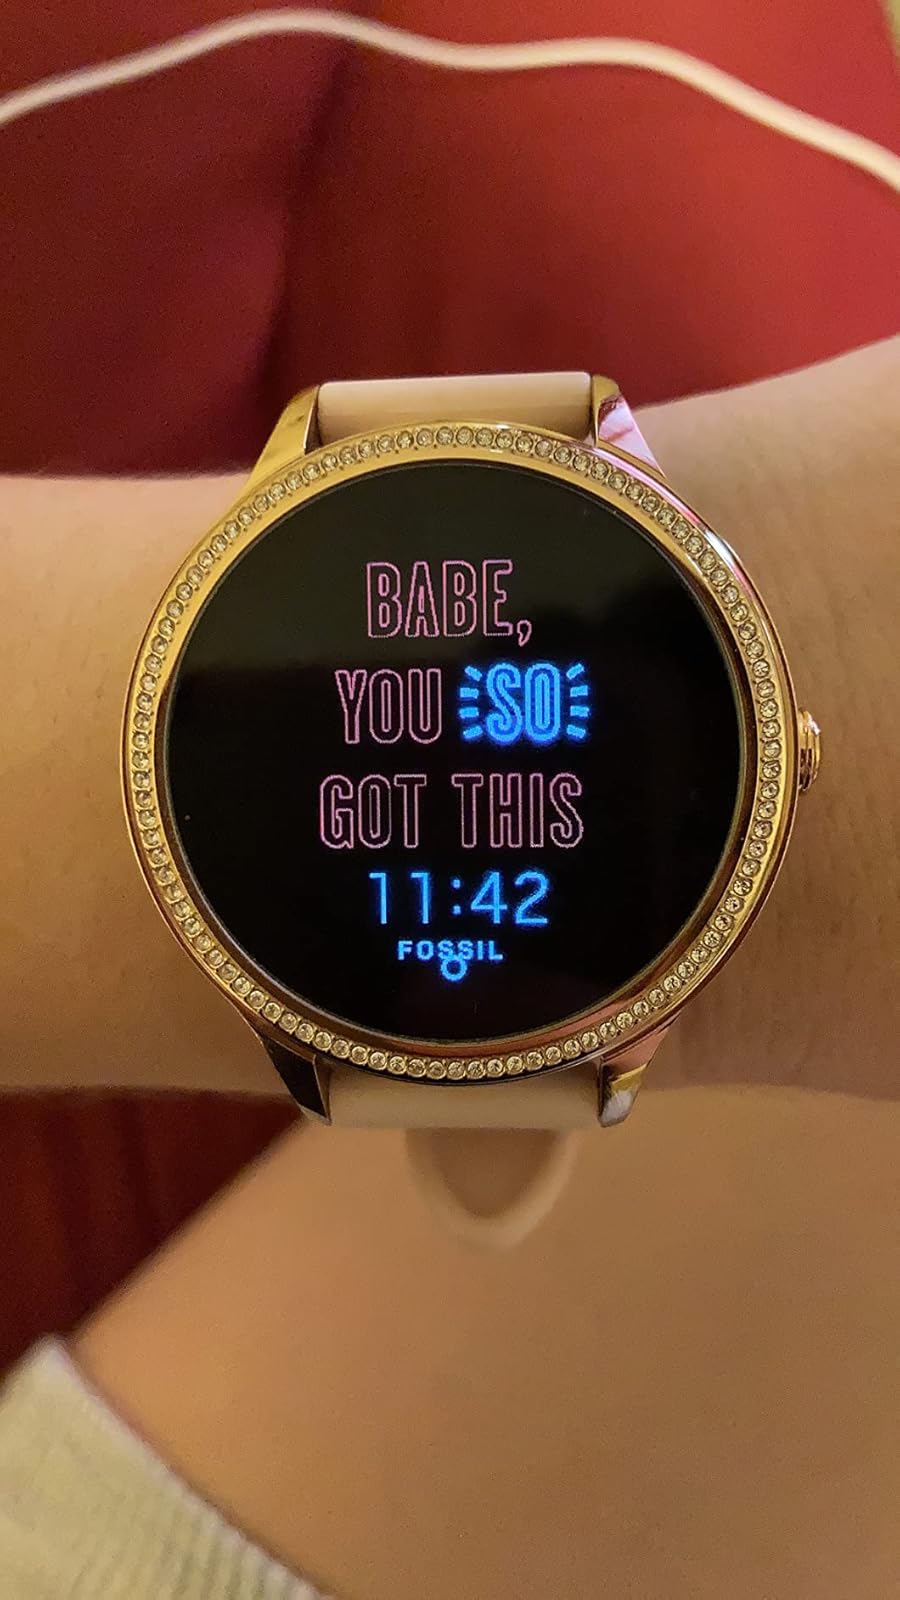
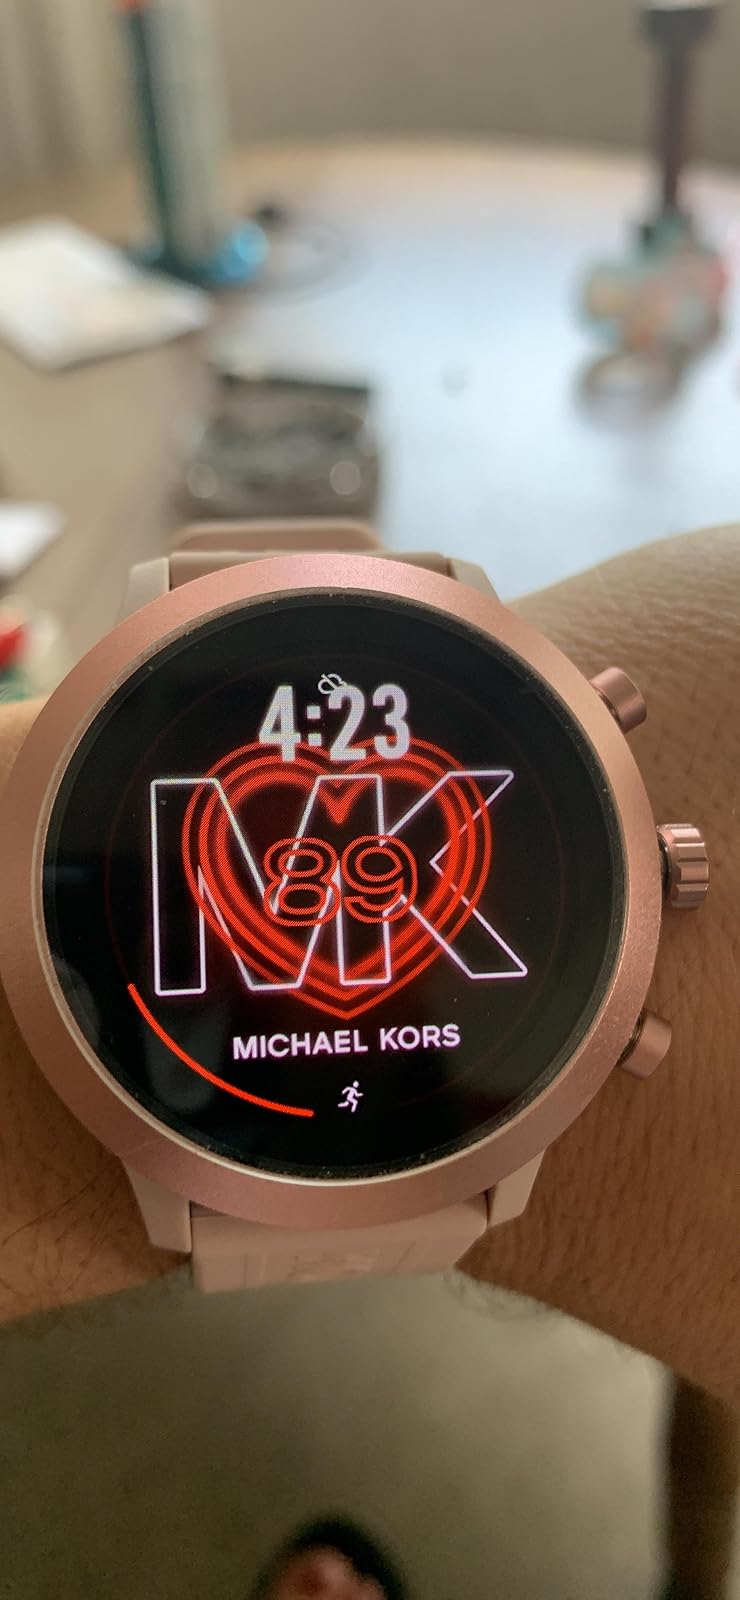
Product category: smartwatch
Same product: no